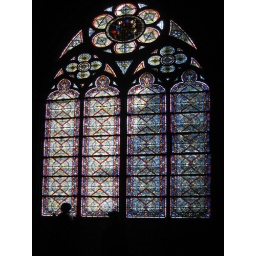
Paris-Stained glass window in Notre Dame